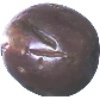
Label: Passion Fruit 1